Walter Maslow

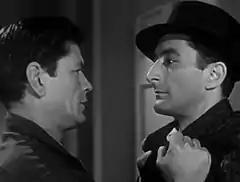
Maslow (right) with Charles Bronson in "Man with a Camera" (1959)

Later in his career, Maslow guest-starred in television programs including "Johnny Staccato", "26 Men", "Man with a Camera", "Colt .45", "Tales of Wells Fargo", "Sky King", "The Man from U.N.C.L.E.", "Fury", "Iron Horse" and "Highway Patrol", and played the recurring roles of Dick Averill and Blackie Saunders in the ABC western television series "The Life and Legend of Wyatt Earp". He also appeared in films such as "Suicide Battalion" (as private Marty Green), "The Cosmic Man" (as Dr. Ritchie), "Atlas" (as Garnis), "Winter A-Go-Go", "Warning Shot" and "Here Come the Jets".